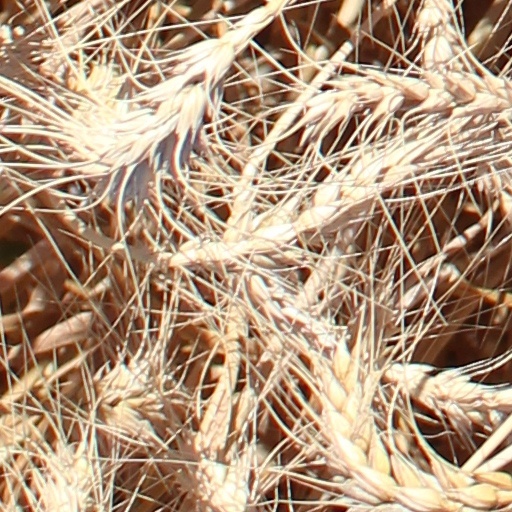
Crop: wheat